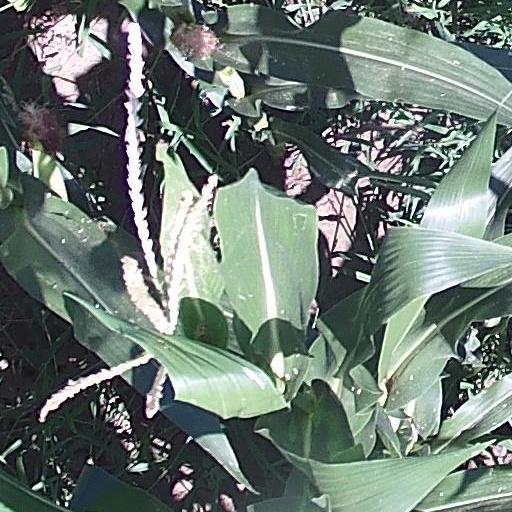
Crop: maize; corn